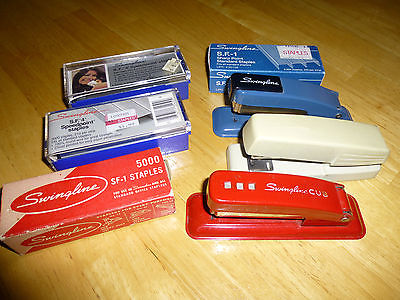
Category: stapler